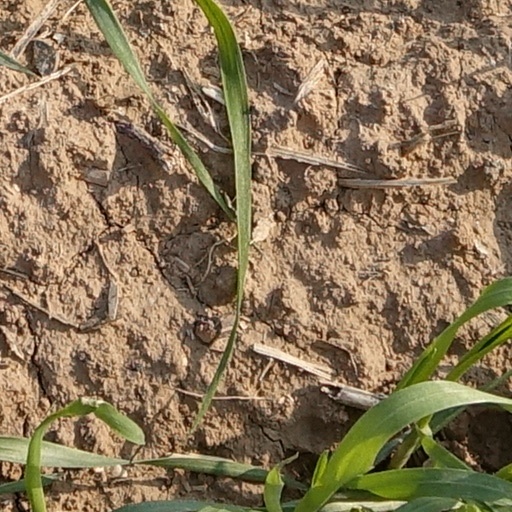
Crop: wheat